Rio Grande

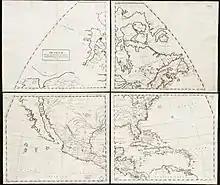
Rare first state of Giovan Battista Nicolosi's four sheet map of North America, the first printed map to accurately depict the course of the Rio Grande (named "Rio Escondido") flowing into the Gulf of Mexico.

In 1519, a Spanish naval expedition along the northeastern coast of Mexico charted the mouths of several rivers including the Rio Grande. In 1536, the Rio Grande appeared for the first time on a map of New Spain produced by a royal Spanish cartographer. In the autumn of 1540, a military expedition of the Viceroyalty of New Spain led by Francisco Vásquez de Coronado, Governor of Nueva Galicia, reached the Tiwa pueblos along the Rio Grande in the future New Mexico. On July 12, 1598, Don Juan de Oñate y Salazar established the New Spain colony of Santa Fe de Nuevo Méjico at the new village of San Juan de los Caballeros adjacent to the Ohkay Owingeh Pueblo at the confluence of the Rio Grande and the Río Chama.